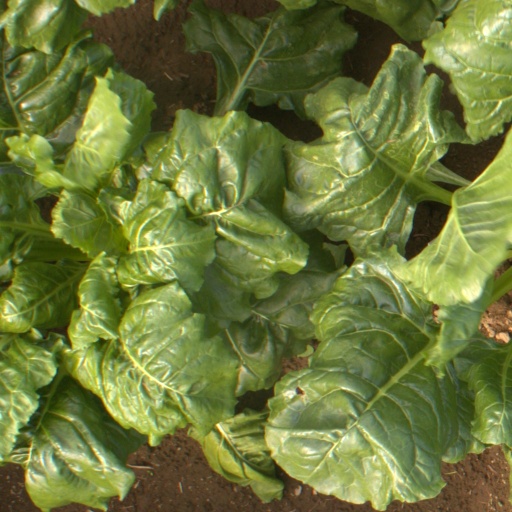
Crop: sugar beet